Vegetarianism

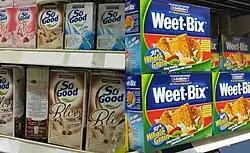
Sanitarium products for sale

Theravadins in general eat meat. If Buddhist monks "see, hear or know" a living animal was killed specifically for them to eat, they must refuse it or else incur an offense. However, this does not include eating meat which was given as alms or commercially purchased. In the Theravada canon, Shakyamuni Buddha did not make any comment discouraging them from eating meat (except specific types, such as human, elephant, horse, dog, snake, lion, tiger, leopard, bear, and hyena flesh) but he specifically refused to institute vegetarianism in his monastic code when a suggestion had been made.